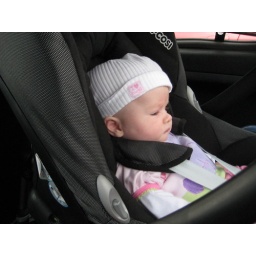
in my car seat